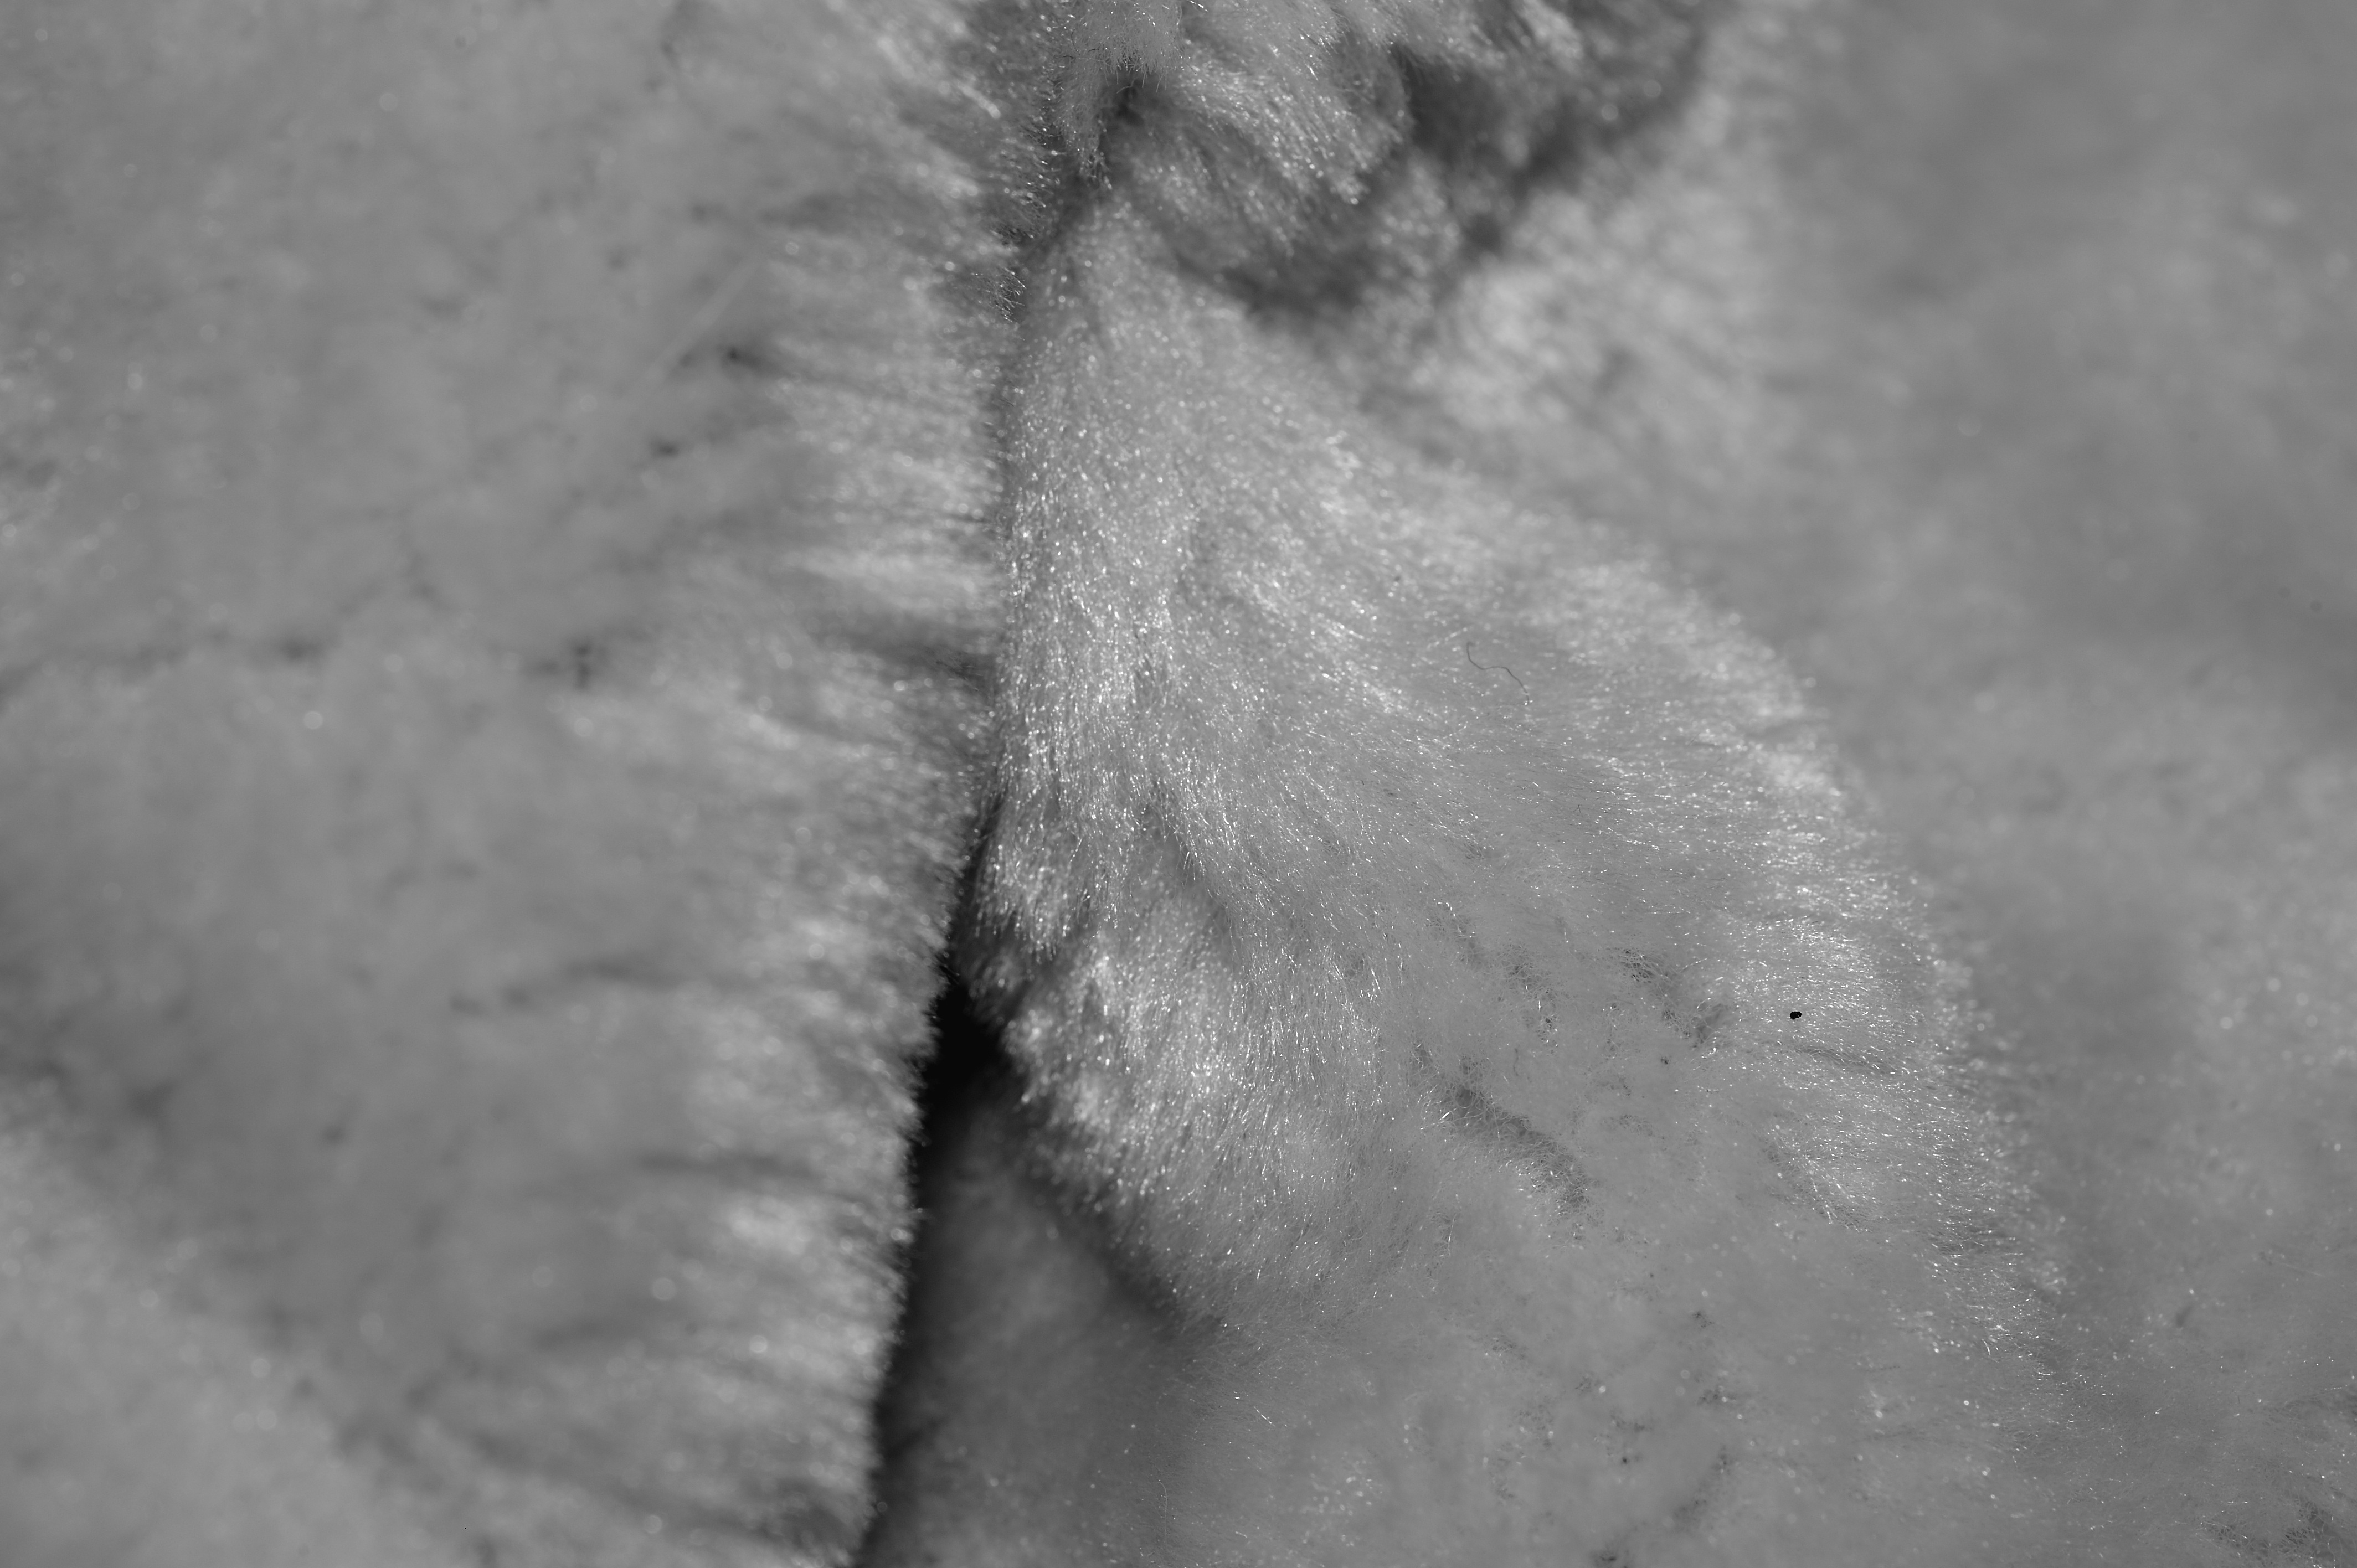
snow, winter, black and white, hair, white, photography, texture, frost, ice, fur, weather, black, monochrome, blanket, close up, drawing, blizzard, softness, freezing, macro photography, monochrome photography